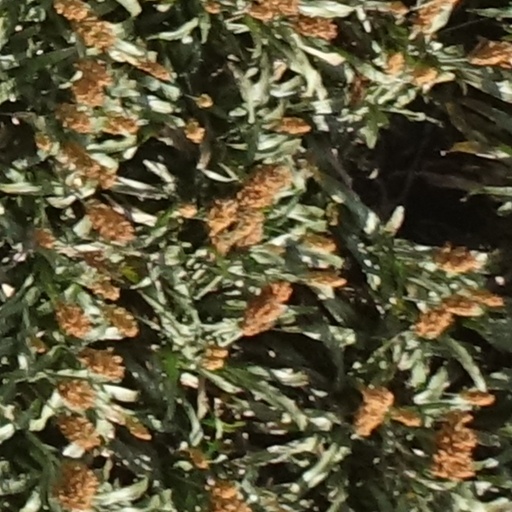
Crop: sorghum